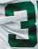
Number: 3